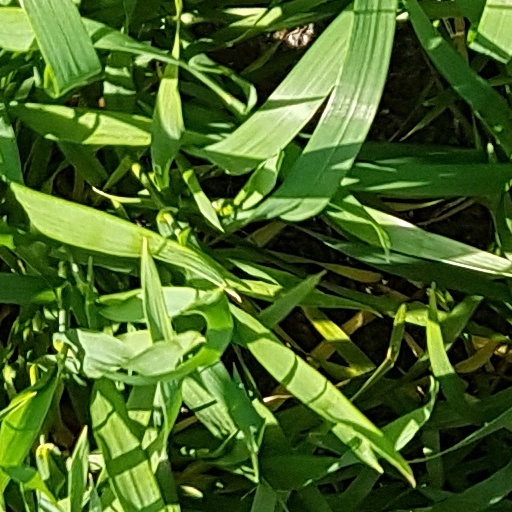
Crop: wheat